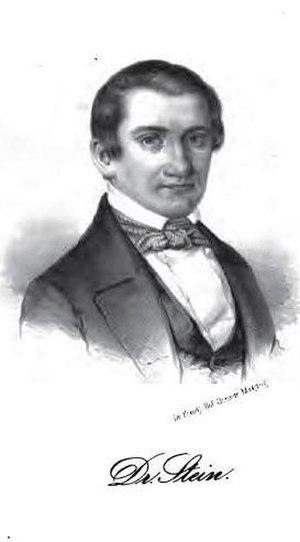
Julius Stein est un journaliste et homme politique allemand démocrate.